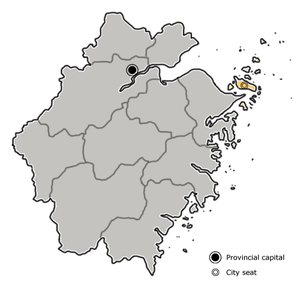
Zhoushan est une ville-préfecture composée exclusivement d'îles et située dans la baie de Hangzhou, dans le nord-est de la province du Zhejiang, en Chine. La préfecture tient son nom de la plus grande de ses îles, l'île de Zhōushān.